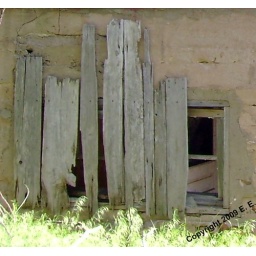
These weathered boards over a basement window indicate that this house has been empty for many, many years.